Church of San Bernardino da Siena (Amantea)

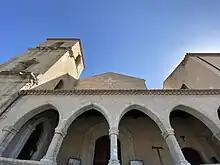
The facade and the bell tower

The Church of San Bernardino da Siena is a Catholic place of worship in the Italian municipality of Amantea, in the province of Cosenza in Calabria. It is situated above sea level on the street of the same name in the Tyrrhenian town.